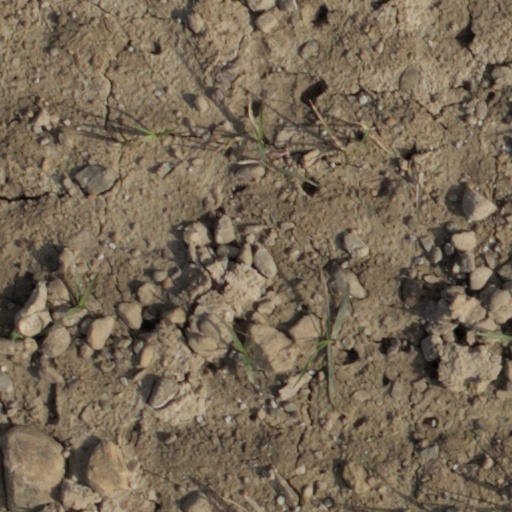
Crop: wheat